IS-2

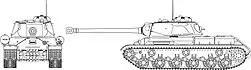

The large 122 mm HE shell was its main asset, proving highly useful and destructive as an infantry-killer. In extremis, the IS-2 engaged enemy heavy armor with OF-471 high explosive projectiles. These shells weighed , a muzzle velocity of , and were equipped with a TNT charge. The explosive power could blow off an enemy tank turret, drive sprocket and tread off the heaviest German tank even if it could not penetrate the armor. Mechanical shock and explosion was often enough to knock out enemy heavy tanks.